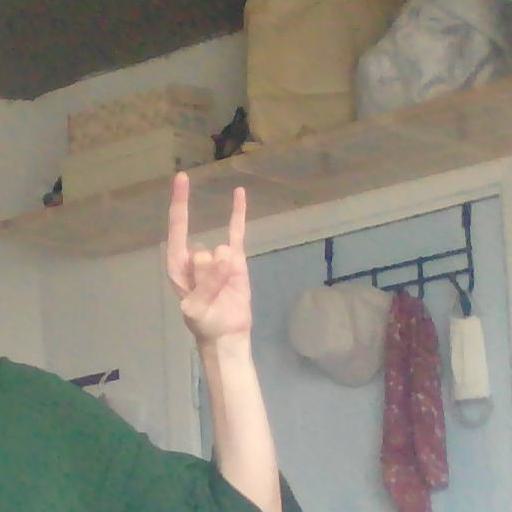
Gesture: rock